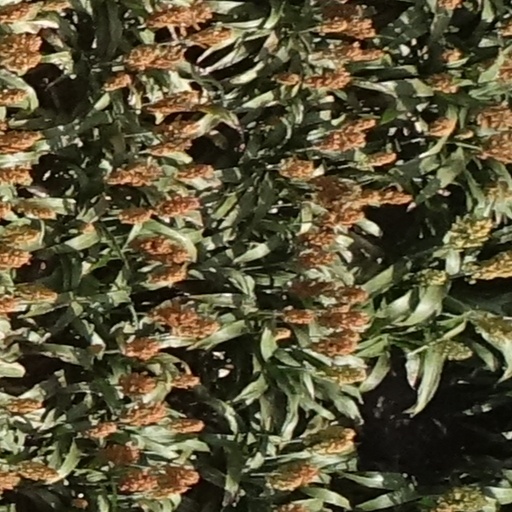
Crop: sorghum